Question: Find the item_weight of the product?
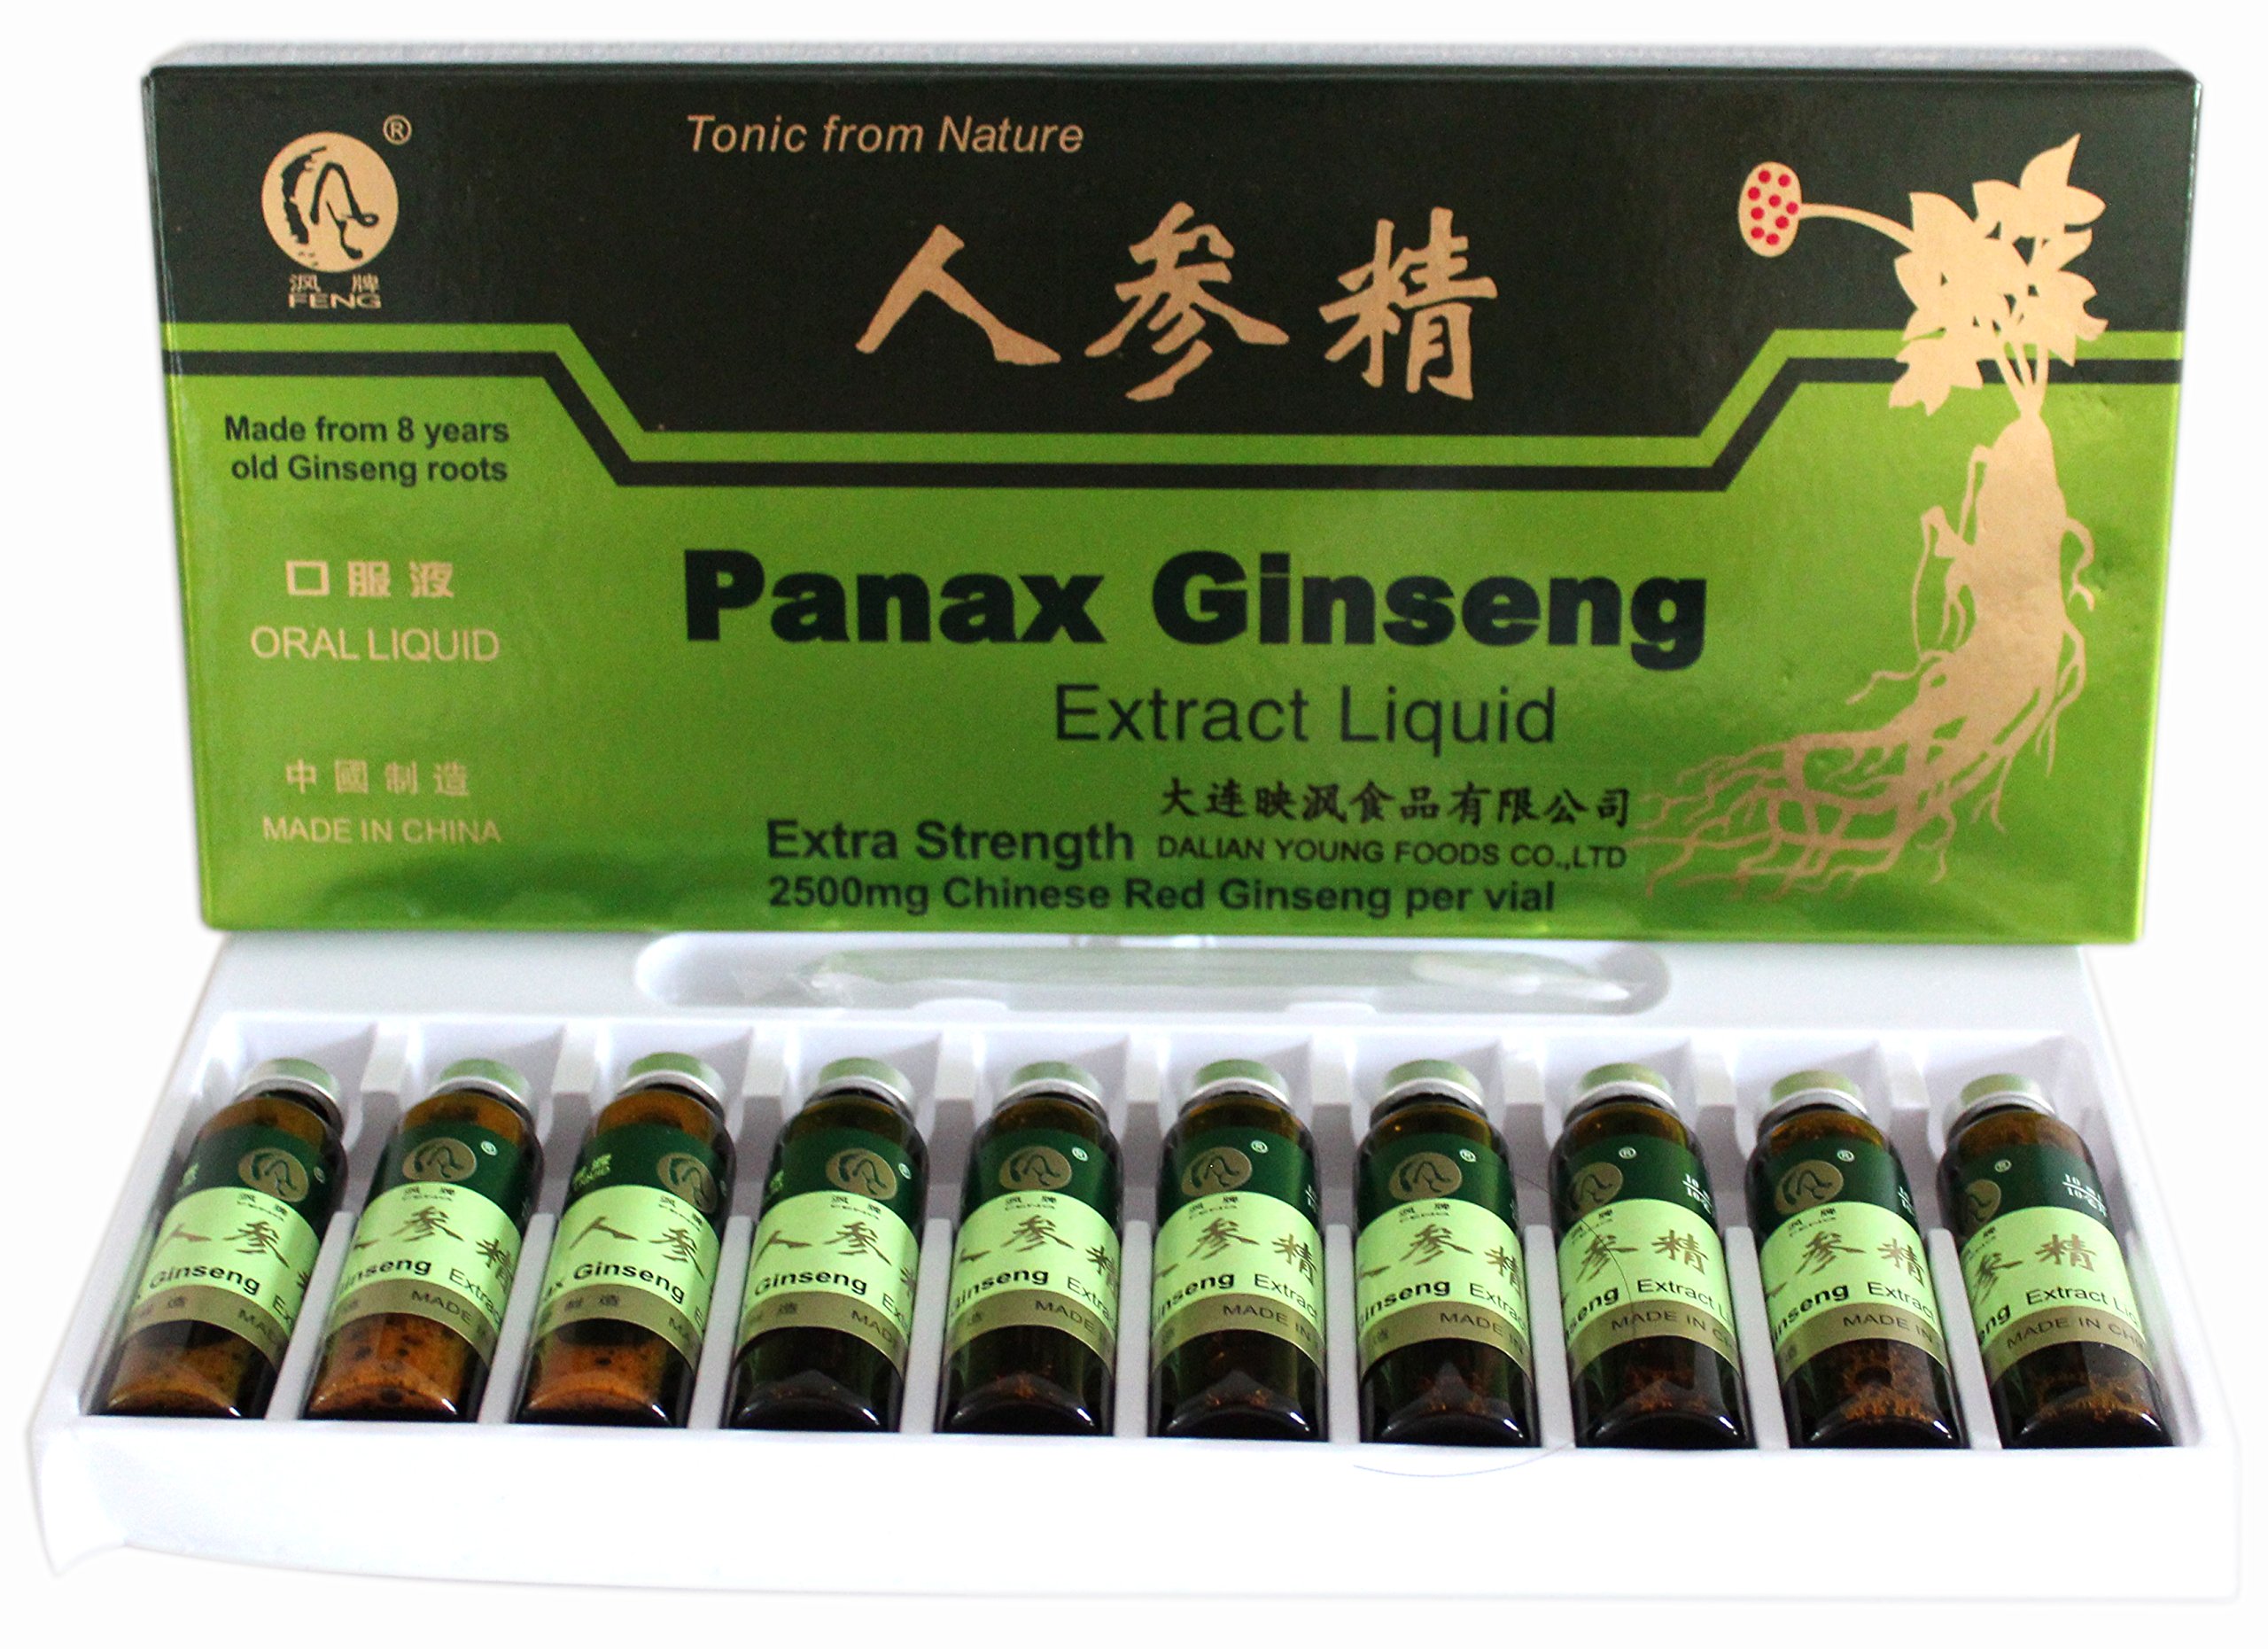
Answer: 2500.0 milligram